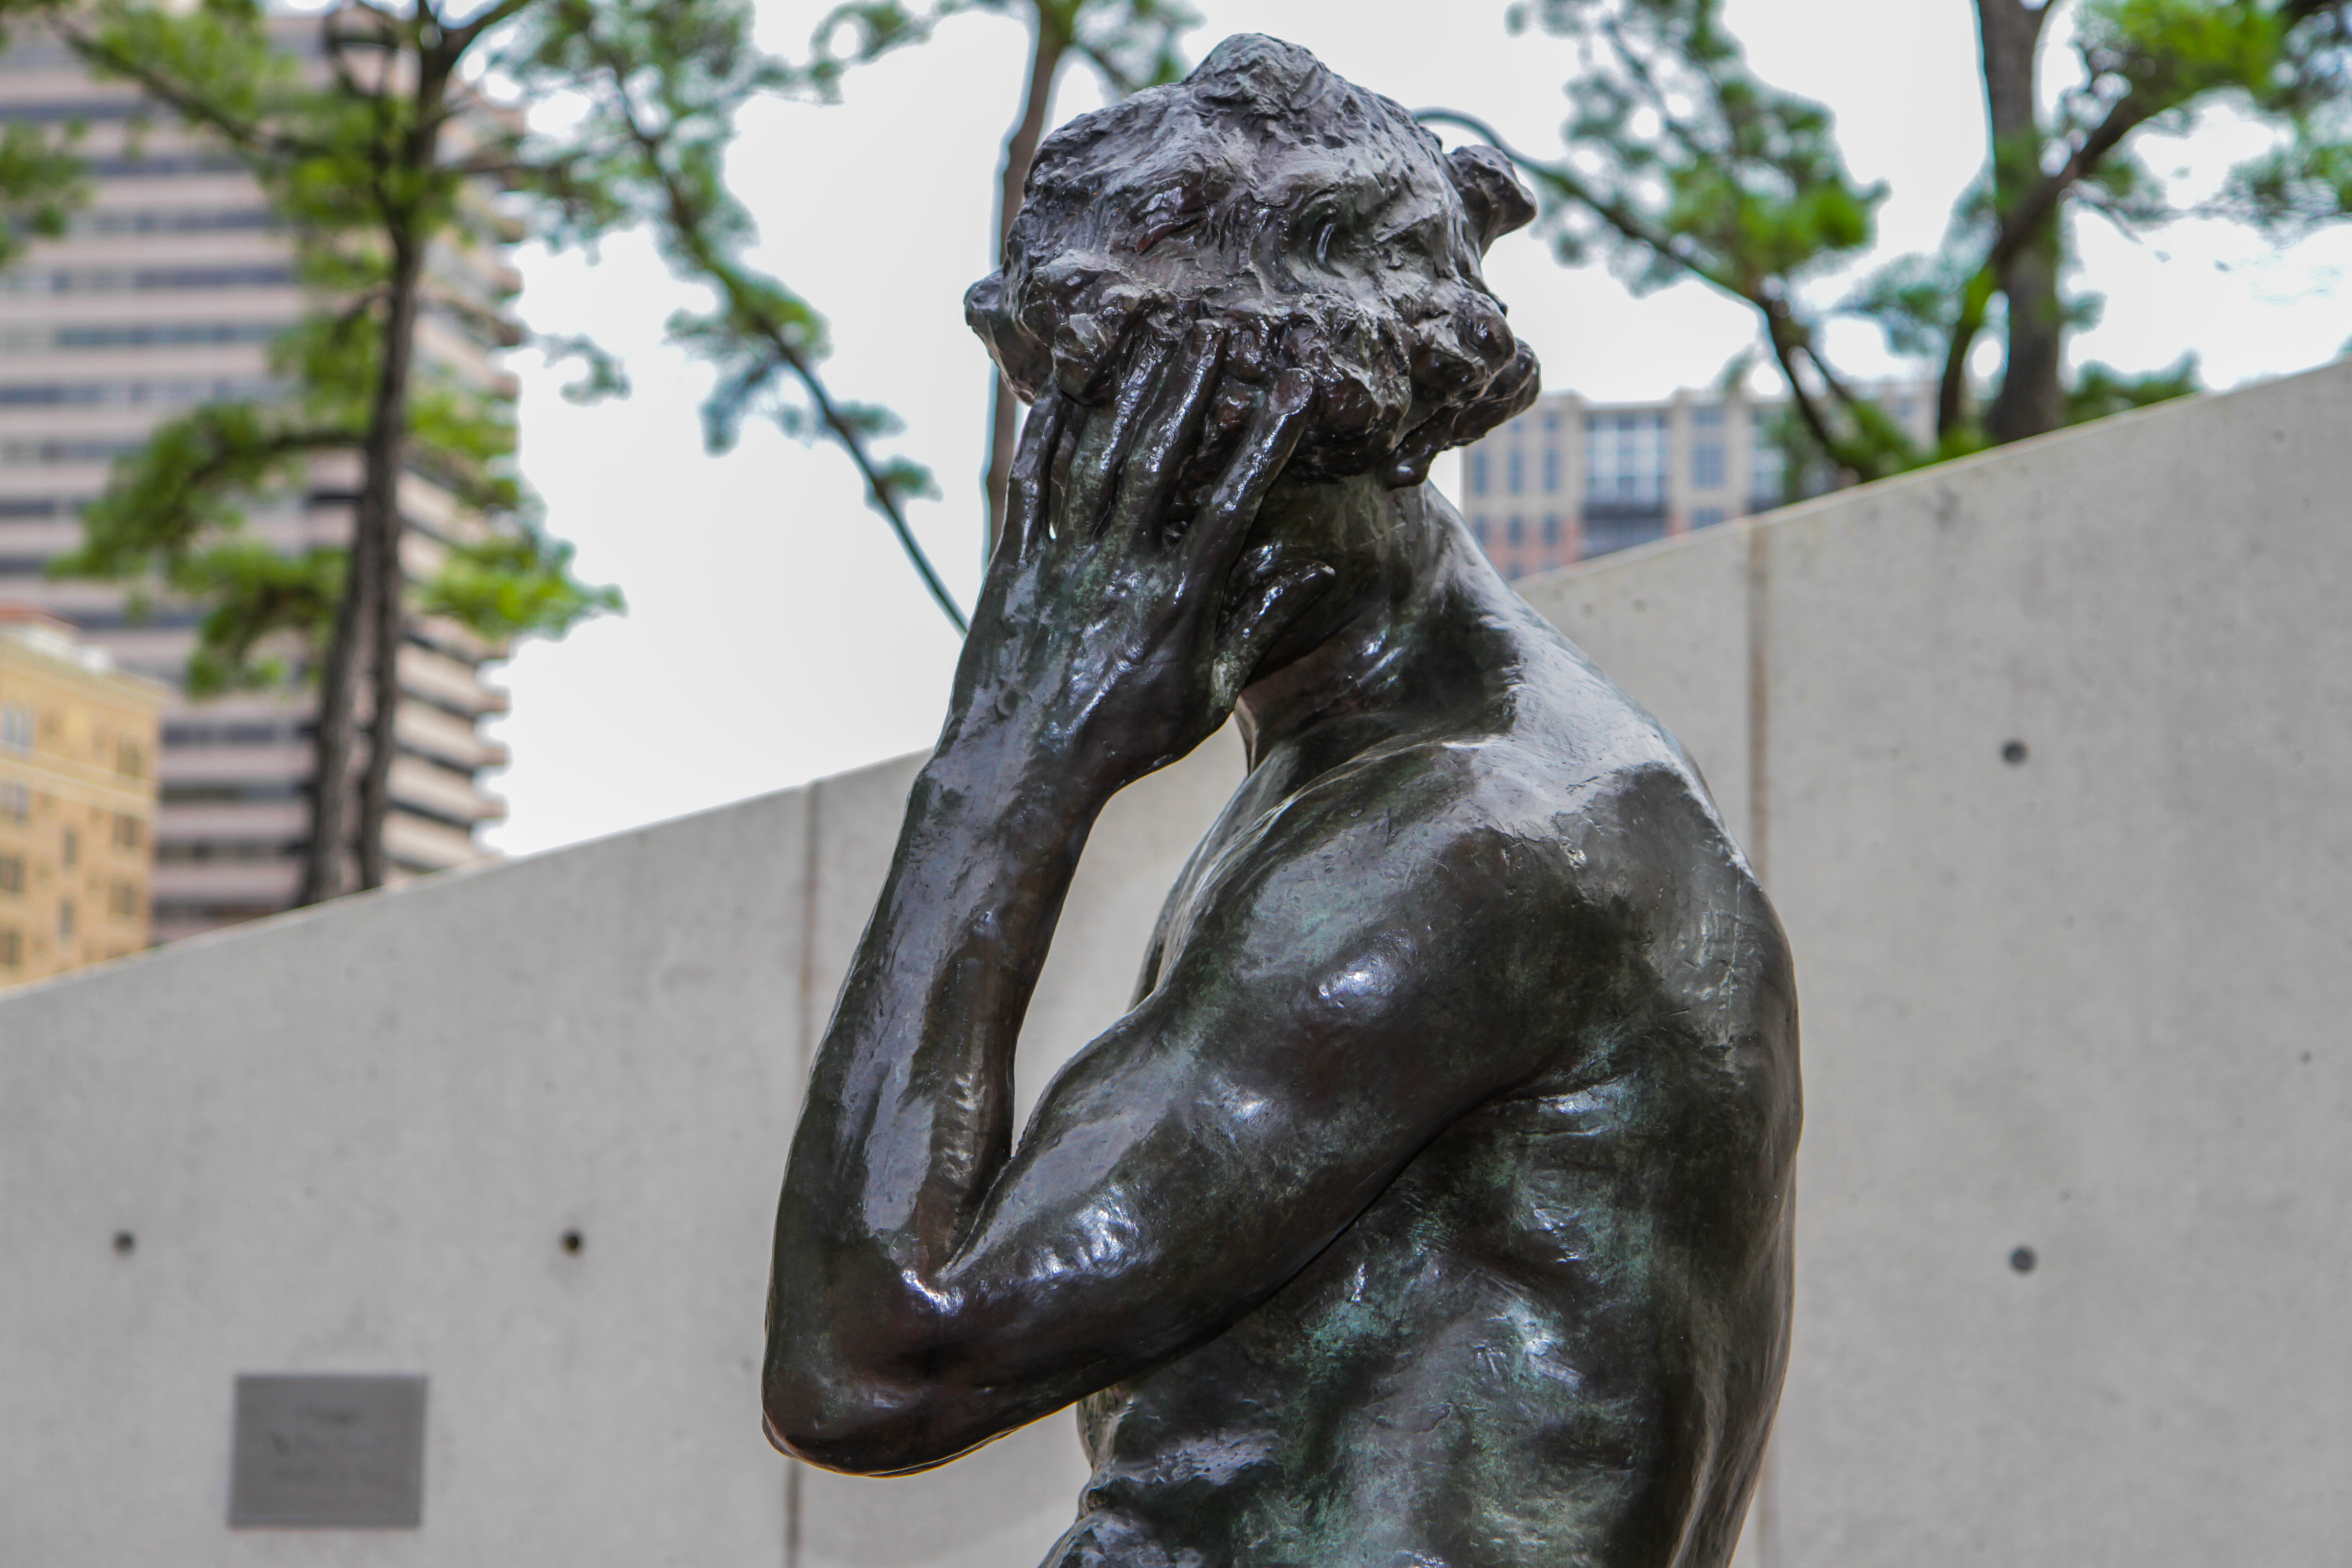
sculpture, houston, art, outdoors, canon7d, 24mm, statue, monument, metal, memorial, classical sculpture, artwork, bronze sculpture, tree